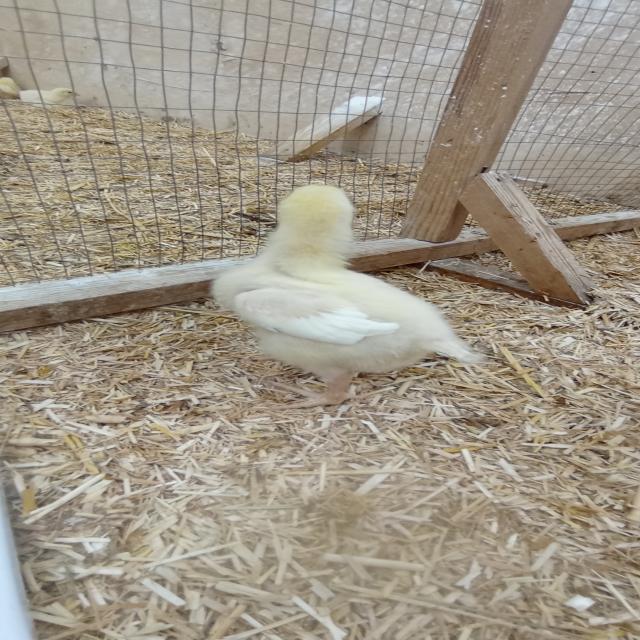
Weight: 161 g